No. 14 Squadron RAF

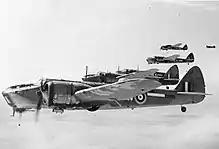
14 Squadron Blenheims

In April 1941, following the liberation of Addis Ababa, the squadron was sent to Egypt for operations over the Western Desert. The squadron was deployed in support of Operation Brevity on 15–16 May 1941, an unsuccessful British offensive, and carried out attacks on German and Italian motor transport, with five Blenheims being shot down by Messerschmitt Bf 109 fighters of III "Gruppe", "Jagdgeschwader" 27 while carrying out strafing attacks along the Tobruk–Capuzzo road on 21 May. The squadron flew attacks against Maleme Airfield on 25 and 27 May during the Battle of Crete, and in June, flew in support of Operation Battleaxe, another unsuccessful British offensive in the Western Desert. On 7 July 1941, the squadron withdrew from the Western Desert, being based in Palestine and Iraq until it returned to Egypt in November 1941.